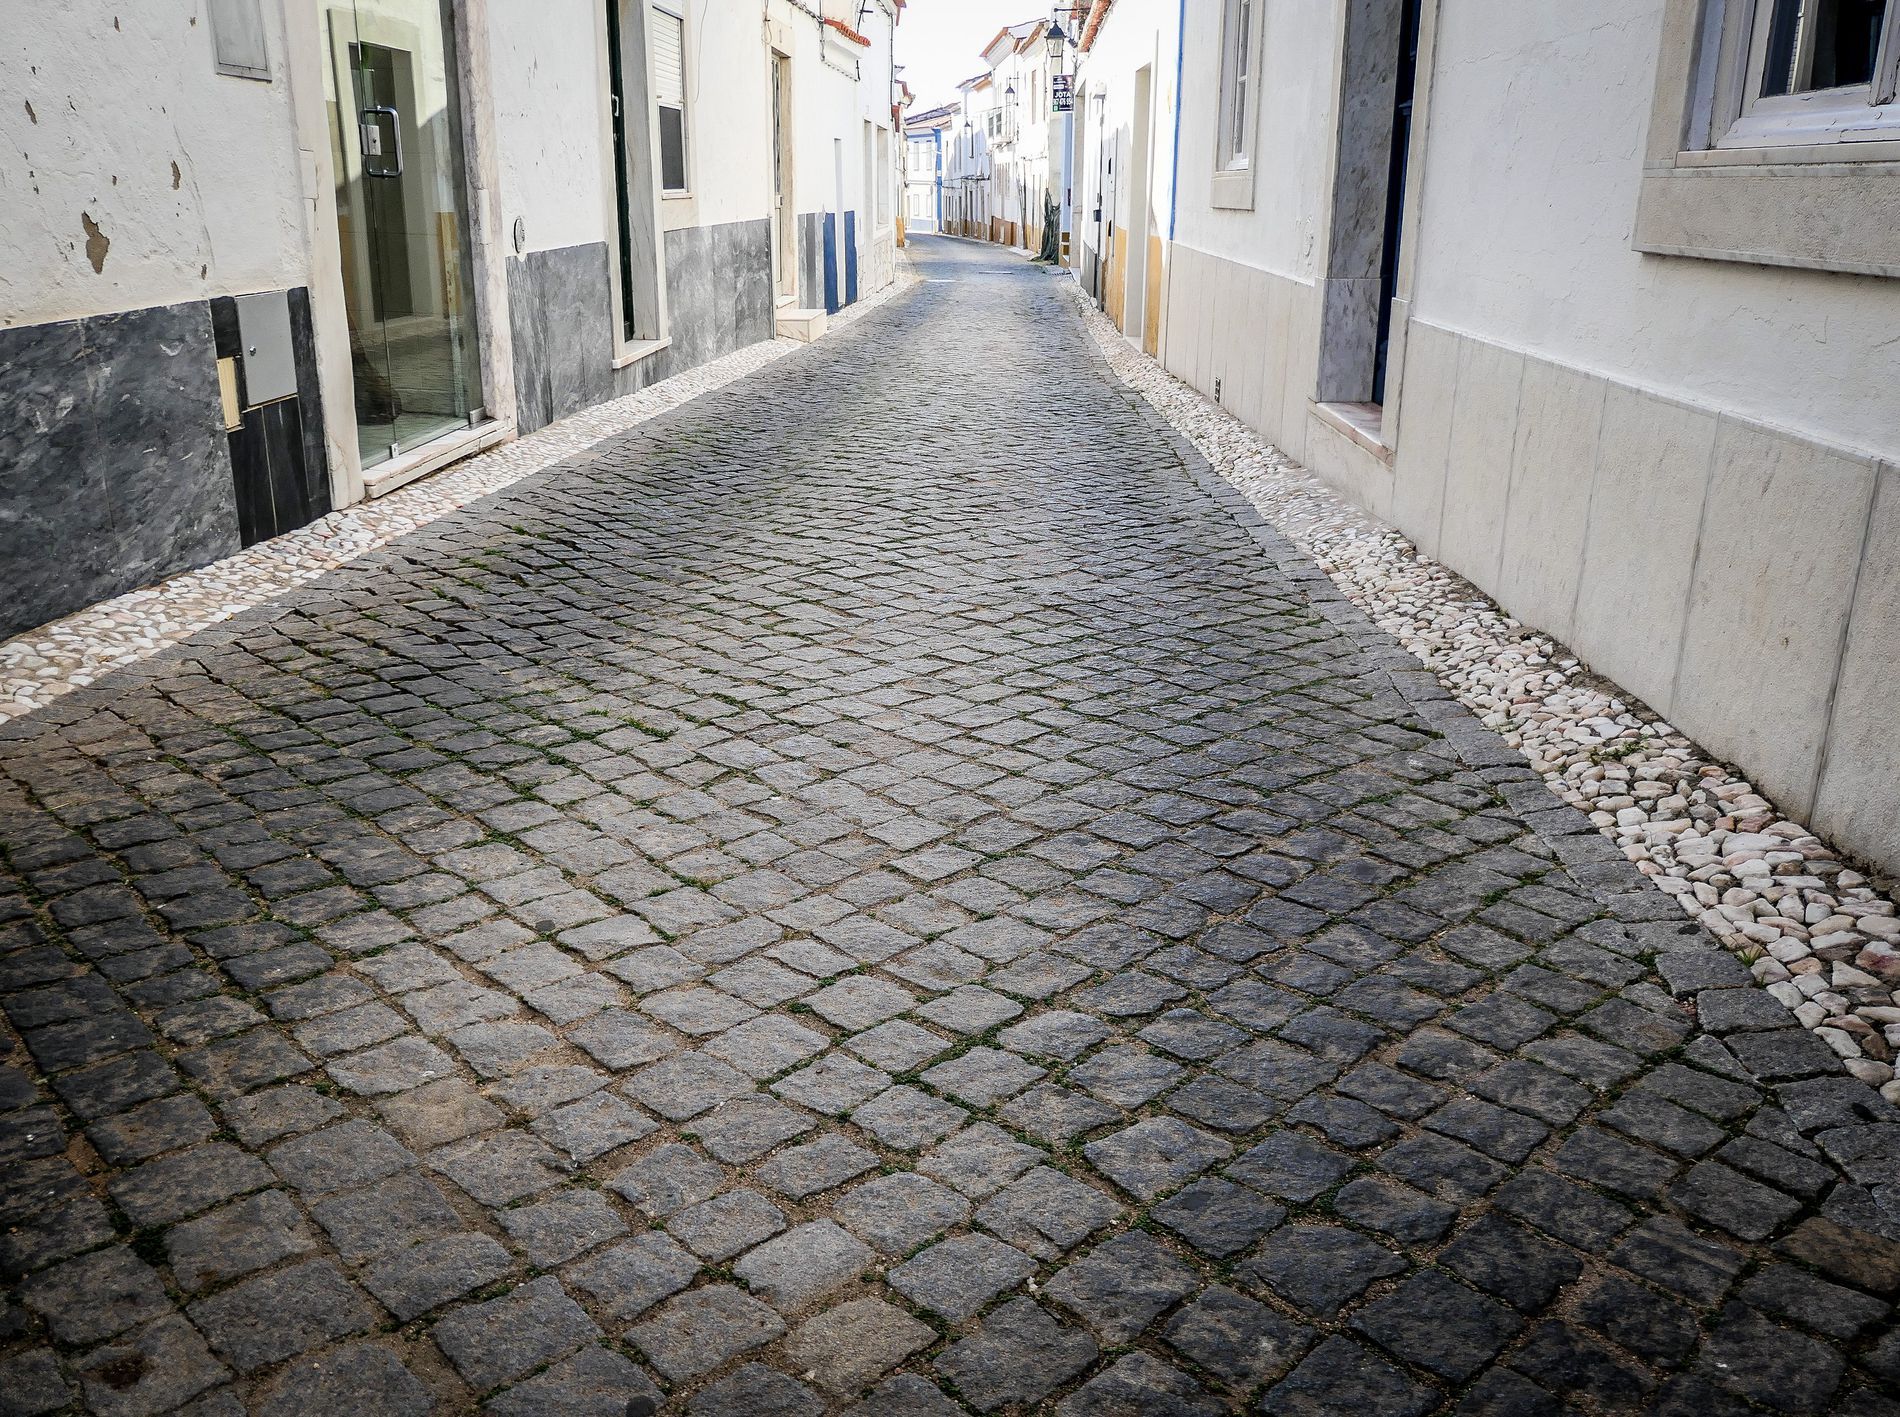
Empty Alley
INEED AROUND 30 WORDS

A quiet, narrow stone street stretches between tall, close white buildings, some with dark bases. Narrow paths of white pebbles line each side. Shiny windows reflect the stillness. The street narrows into a clean, peaceful distance, untouched by people or cars.
A low angle, close to the ground. It looks straight down the street. This makes the road look long and helps show the buildings on both sides. It also uses something called perspective, which means things look smaller as they get farther away. This makes the street look longer. There are no people or cars, so it looks very clean and peaceful.
Labels: City, Path, Road, Street, Urban, Floor, Cobblestone, Outdoors, Architecture, Building, Housing, House, Alley, Aerial View, sky
Camera: Panasonic DC-TZ200D
Aperture: F3.3
Exposure: 1/500 sec
ISO: 200
Focal length: 9.3 mm